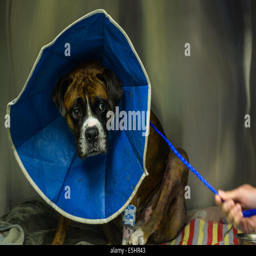
a dog is hesitant to walk out of its cage before surgery